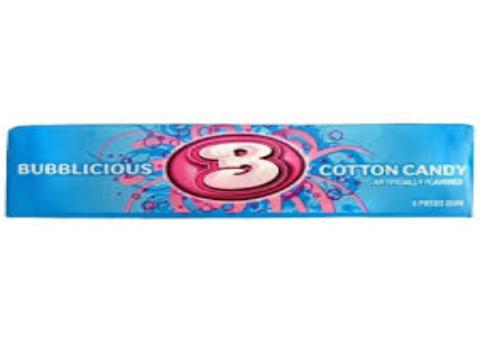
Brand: Bubblicious
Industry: Food